Ohio Naval Militia

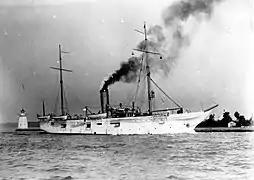
The USS "Essex", loaned to the Ohio Naval Militia to serve as a training ship, in 1913.

On March 1, 1896, an act was passed by the Ohio General Assembly providing for the organization of two battalions to be known as the Naval Brigade of the National Guard of Ohio. Without funds for outfitting or maintenance, they mustered in Toledo in July and through further organization, one battalion was located in Cleveland and one in Toledo.